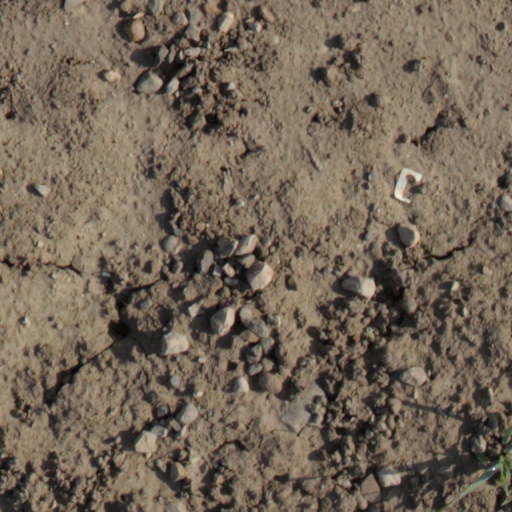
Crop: wheat